Multimap.com

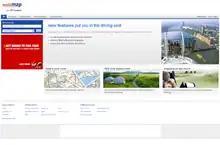
Multimap.com

Multimap.com was a provider of mapping and location-based services. Founded around 1997 and based in London, it was acquired by Microsoft in 2007 for $50 million.